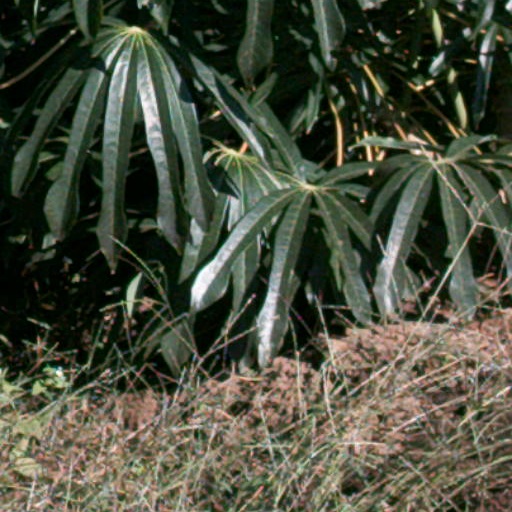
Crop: cassava